Castellania (Valletta)

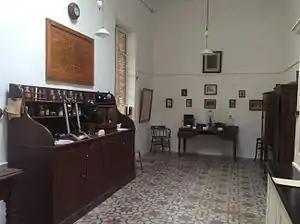
The Brucellosis Museum within the Castellania

Apart from a courthouse, the Castellania also served as a prison where suspects and convicts were imprisoned. The entrance of the former prison from St John Street and is locally known as Prisoner's Street (Triq il-Kalzrati) or Hook's Street (Triq il-Ganc). Serious criminal offenders from Gozo would be taken to the court in Gozo, and on the decision of the administrative Castellan would be sent to a temporary prison in Fort Chambray, before travelling by sea to Valletta and kept locked at the Castellania until his case is heard.